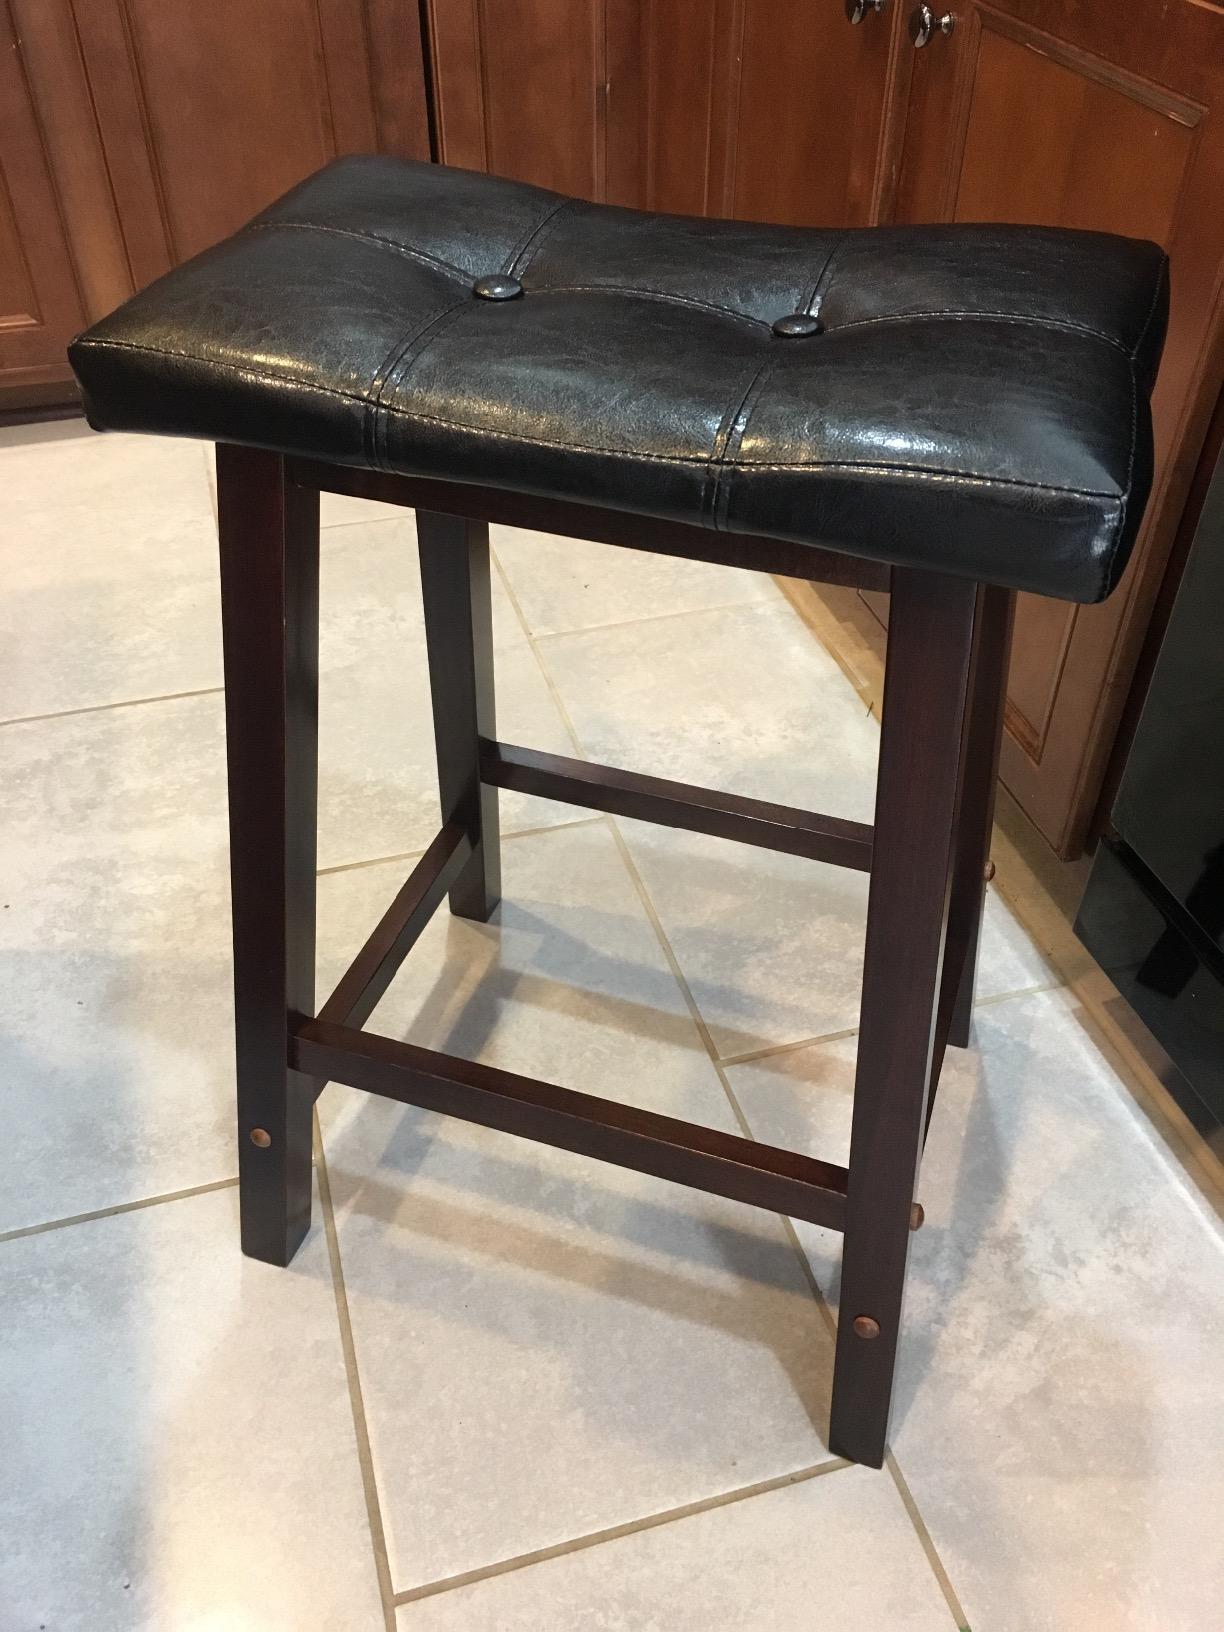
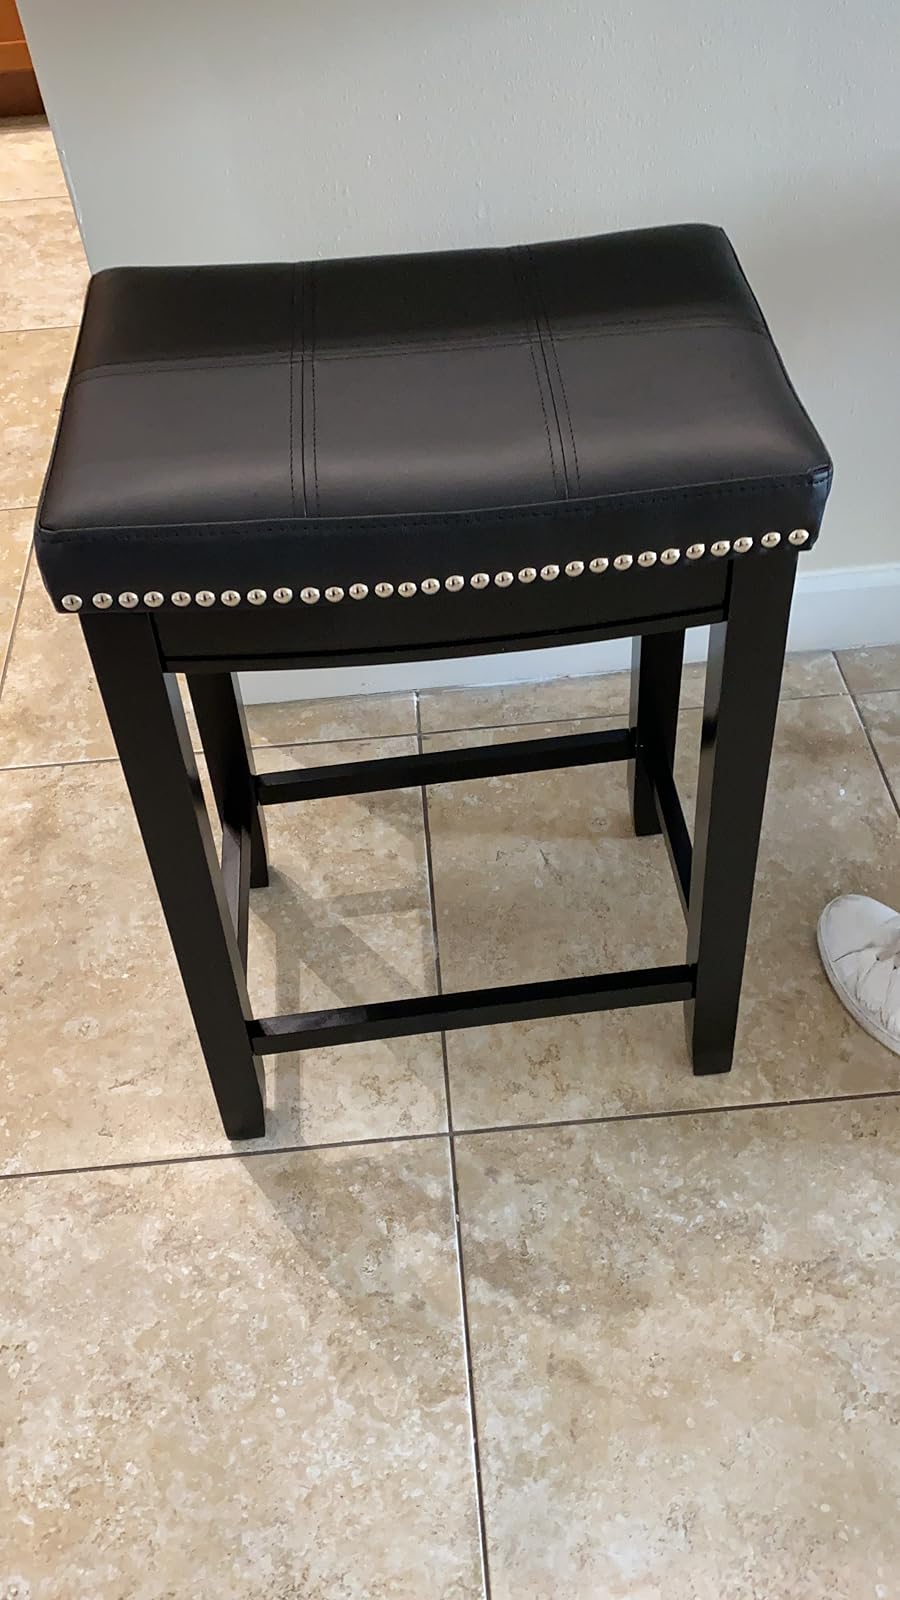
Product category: stool
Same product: no